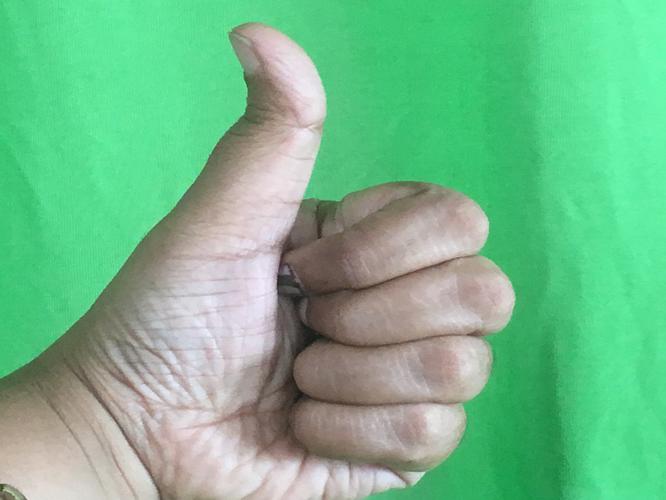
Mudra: Sikharam
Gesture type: single_hand